Devin White

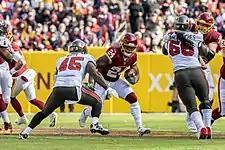
White (#45) playing against the Washington Football Team in 2021.

White made his postseason debut in the Divisional Round against the Saints. During the game, White led the team with 11 tackles (10 solo), deflected one pass, recovered a fumble forced by teammate Antoine Winfield Jr., and intercepted a pass by Drew Brees as the Buccaneers defeated the Saints 30–20. In the NFC Championship against the Packers, White led the Buccaneers with 15 tackles (nine solo) and recovered a fumble forced by teammate Jordan Whitehead as the Buccaneers defeated the Packers 31–26 to advance to Super Bowl LV. In the Super Bowl against the Kansas City Chiefs, White recorded 12 tackles, two tackles for loss, and the game sealing interception off a pass thrown by Patrick Mahomes in the end zone to secure a 31–9 victory for the Buccaneers.